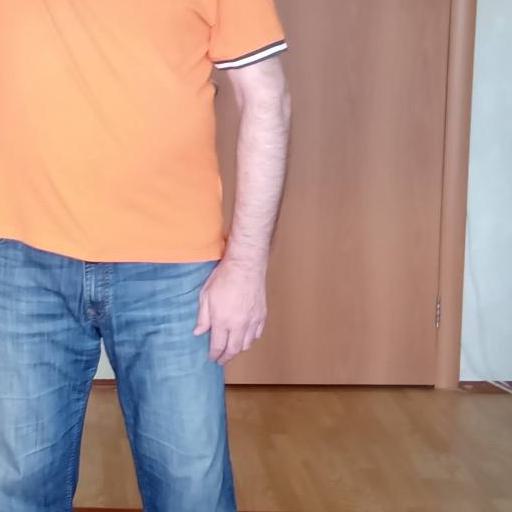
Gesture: no_gesture